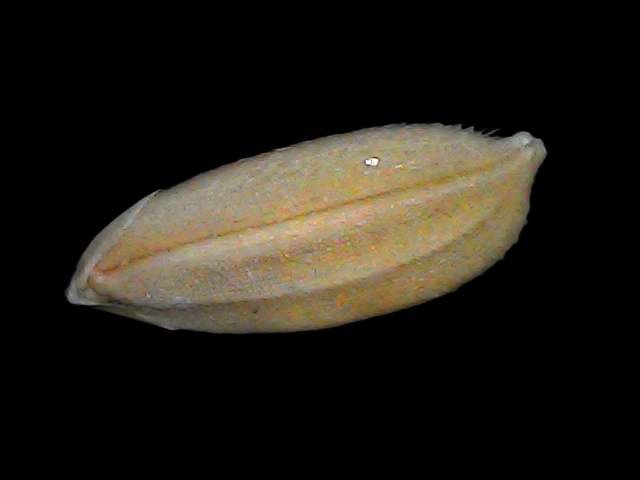
Rice variety: Br22